Comanche–Mexico Wars

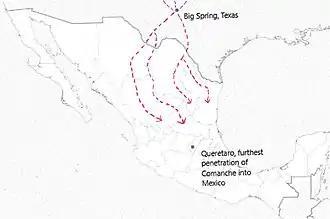
Comanche raids into Mexico usually started in Big Spring, Texas and penetrated by several routes deep into Mexico.

Comanche raids before 1840 had generally penetrated only a short distance south of the Rio Grande and had usually resulted in only a few deaths and the theft of a few thousand livestock. The threat, however, from the Comanche was serious enough in 1826 in northern Nuevo León, that the Governor issued orders that no one should venture out of villages into the countryside except in groups of at least thirty armed men.